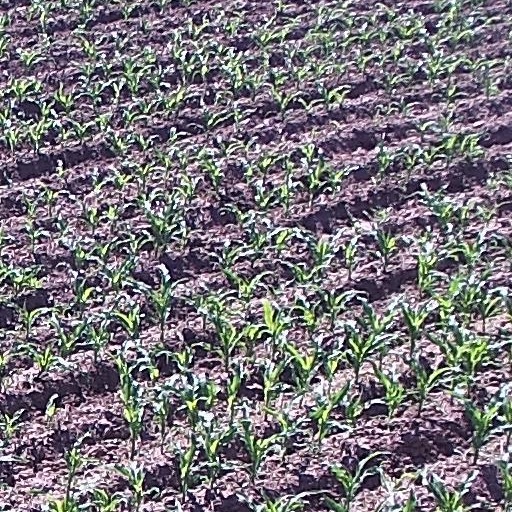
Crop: maize; corn